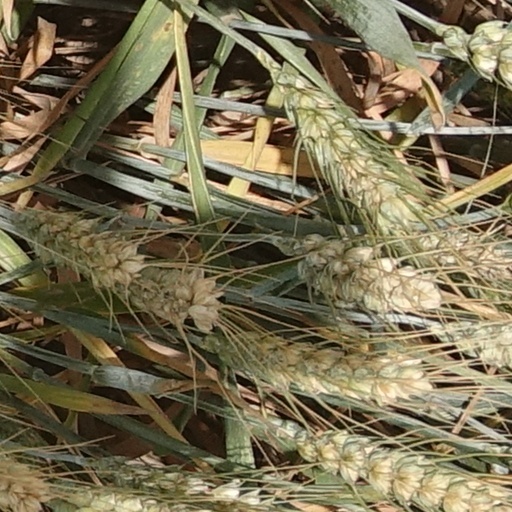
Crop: wheat